Target Field

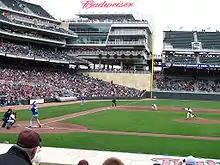
First Pitch at Target Field, thrown by Jordan, Minnesota native T.J. Oakes of the University of Minnesota Golden Gophers on March 27, 2010.

The first baseball game at the new ballpark took place on March 27, 2010, with a college baseball game between the University of Minnesota and Louisiana Tech attended by 37,757 fans.